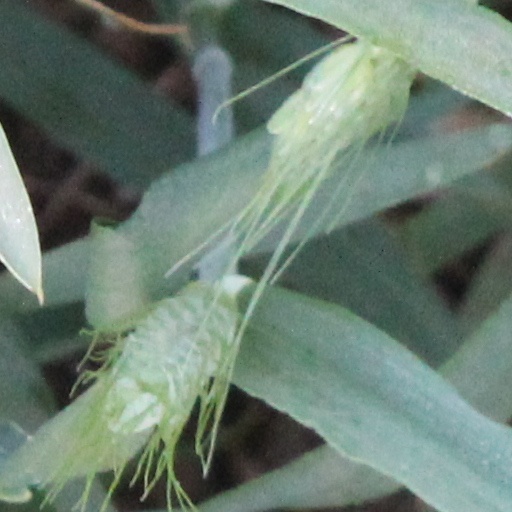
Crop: wheat